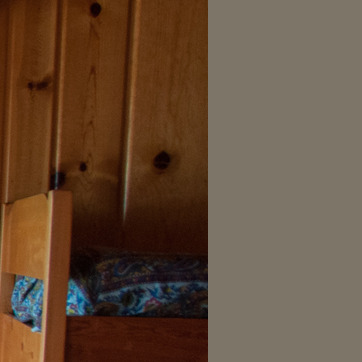
Material: wood